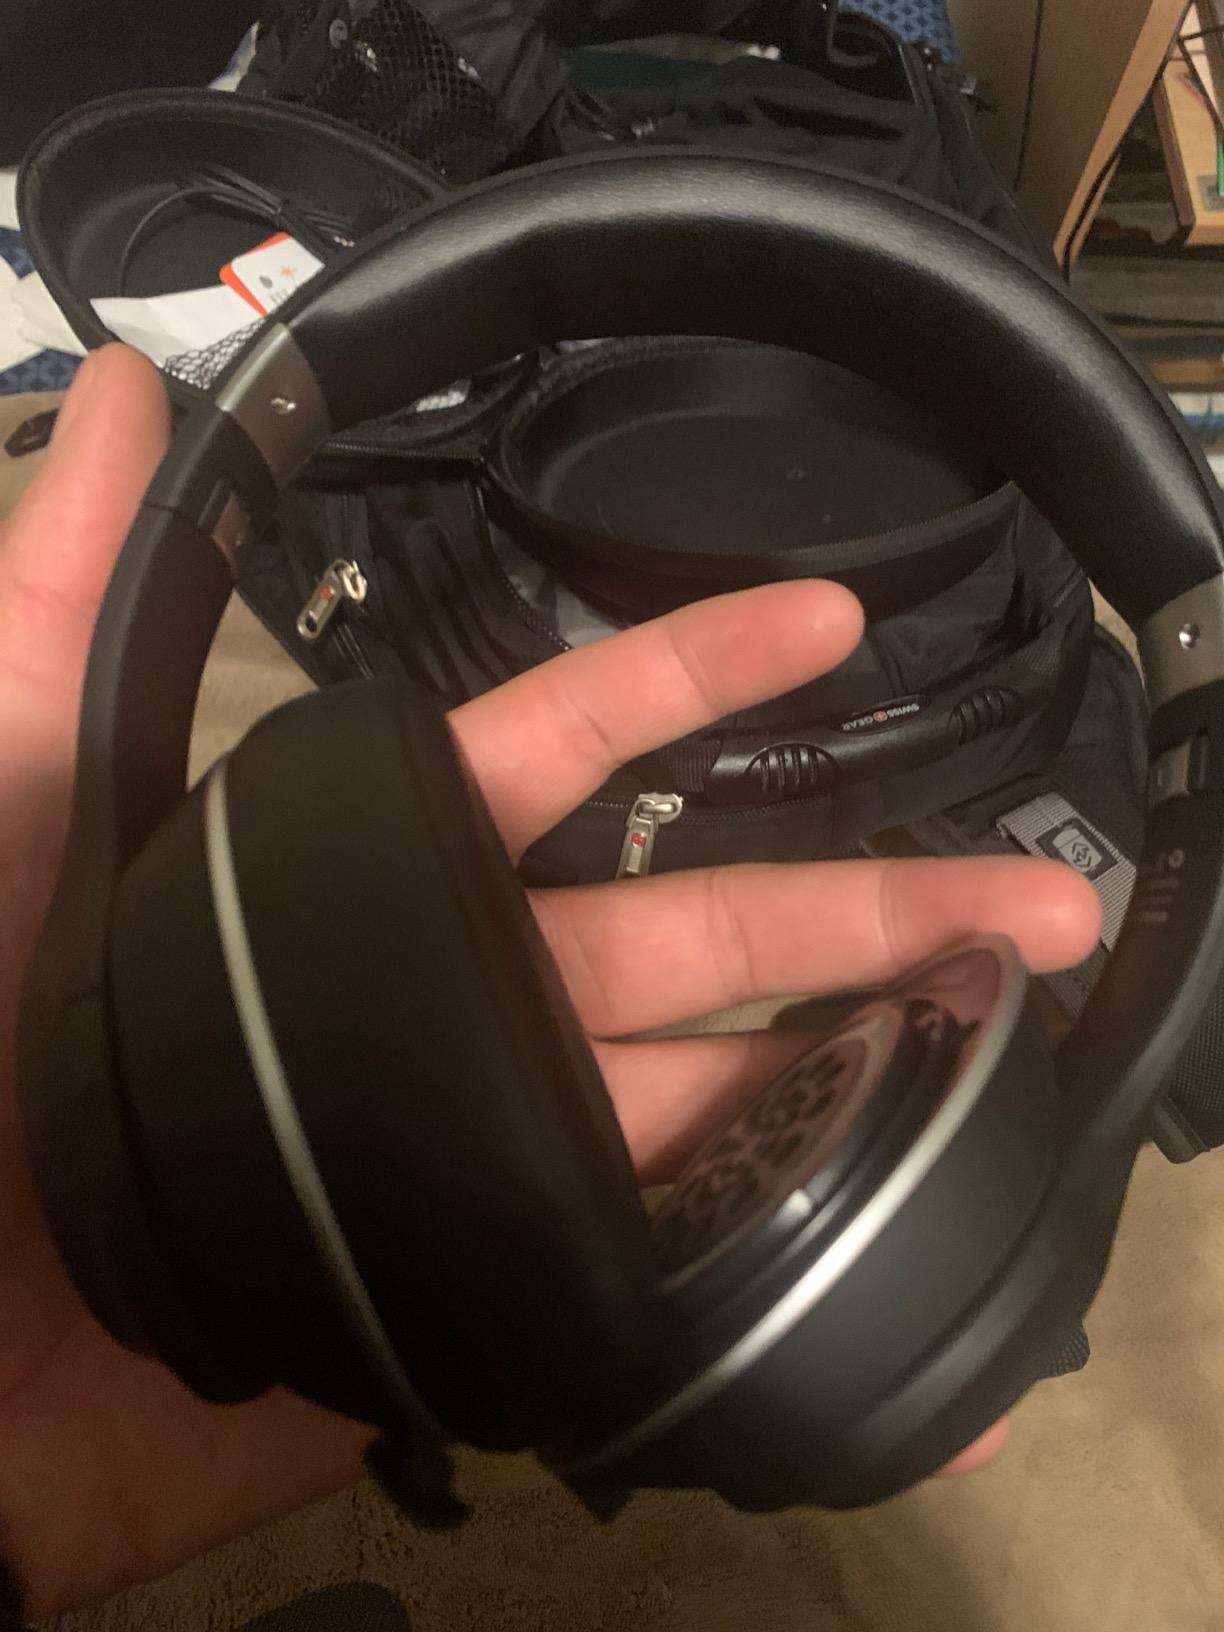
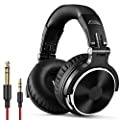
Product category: headphones
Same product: no